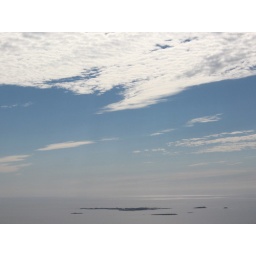
Nothing but sky at sky road near Clifden in Connemara